Northern Velebit National Park

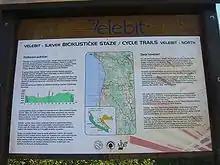
Park map

Adding to the Park's cultural value are the numerous ruins of so-called "summer lodges". These remain from when Velebit was populated by shepherds and cattle farmers. On its coastal slopes are many ruined houses, lodges and stone walls, all the remaining evidence of a lost local population.